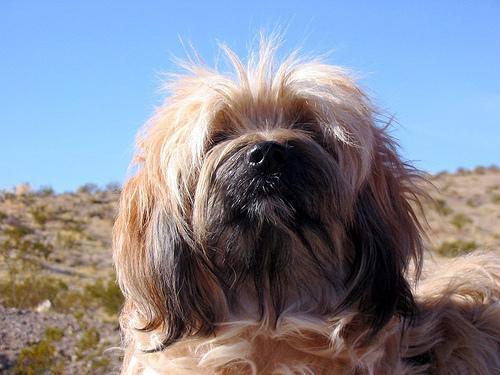
Tibetan_terrier